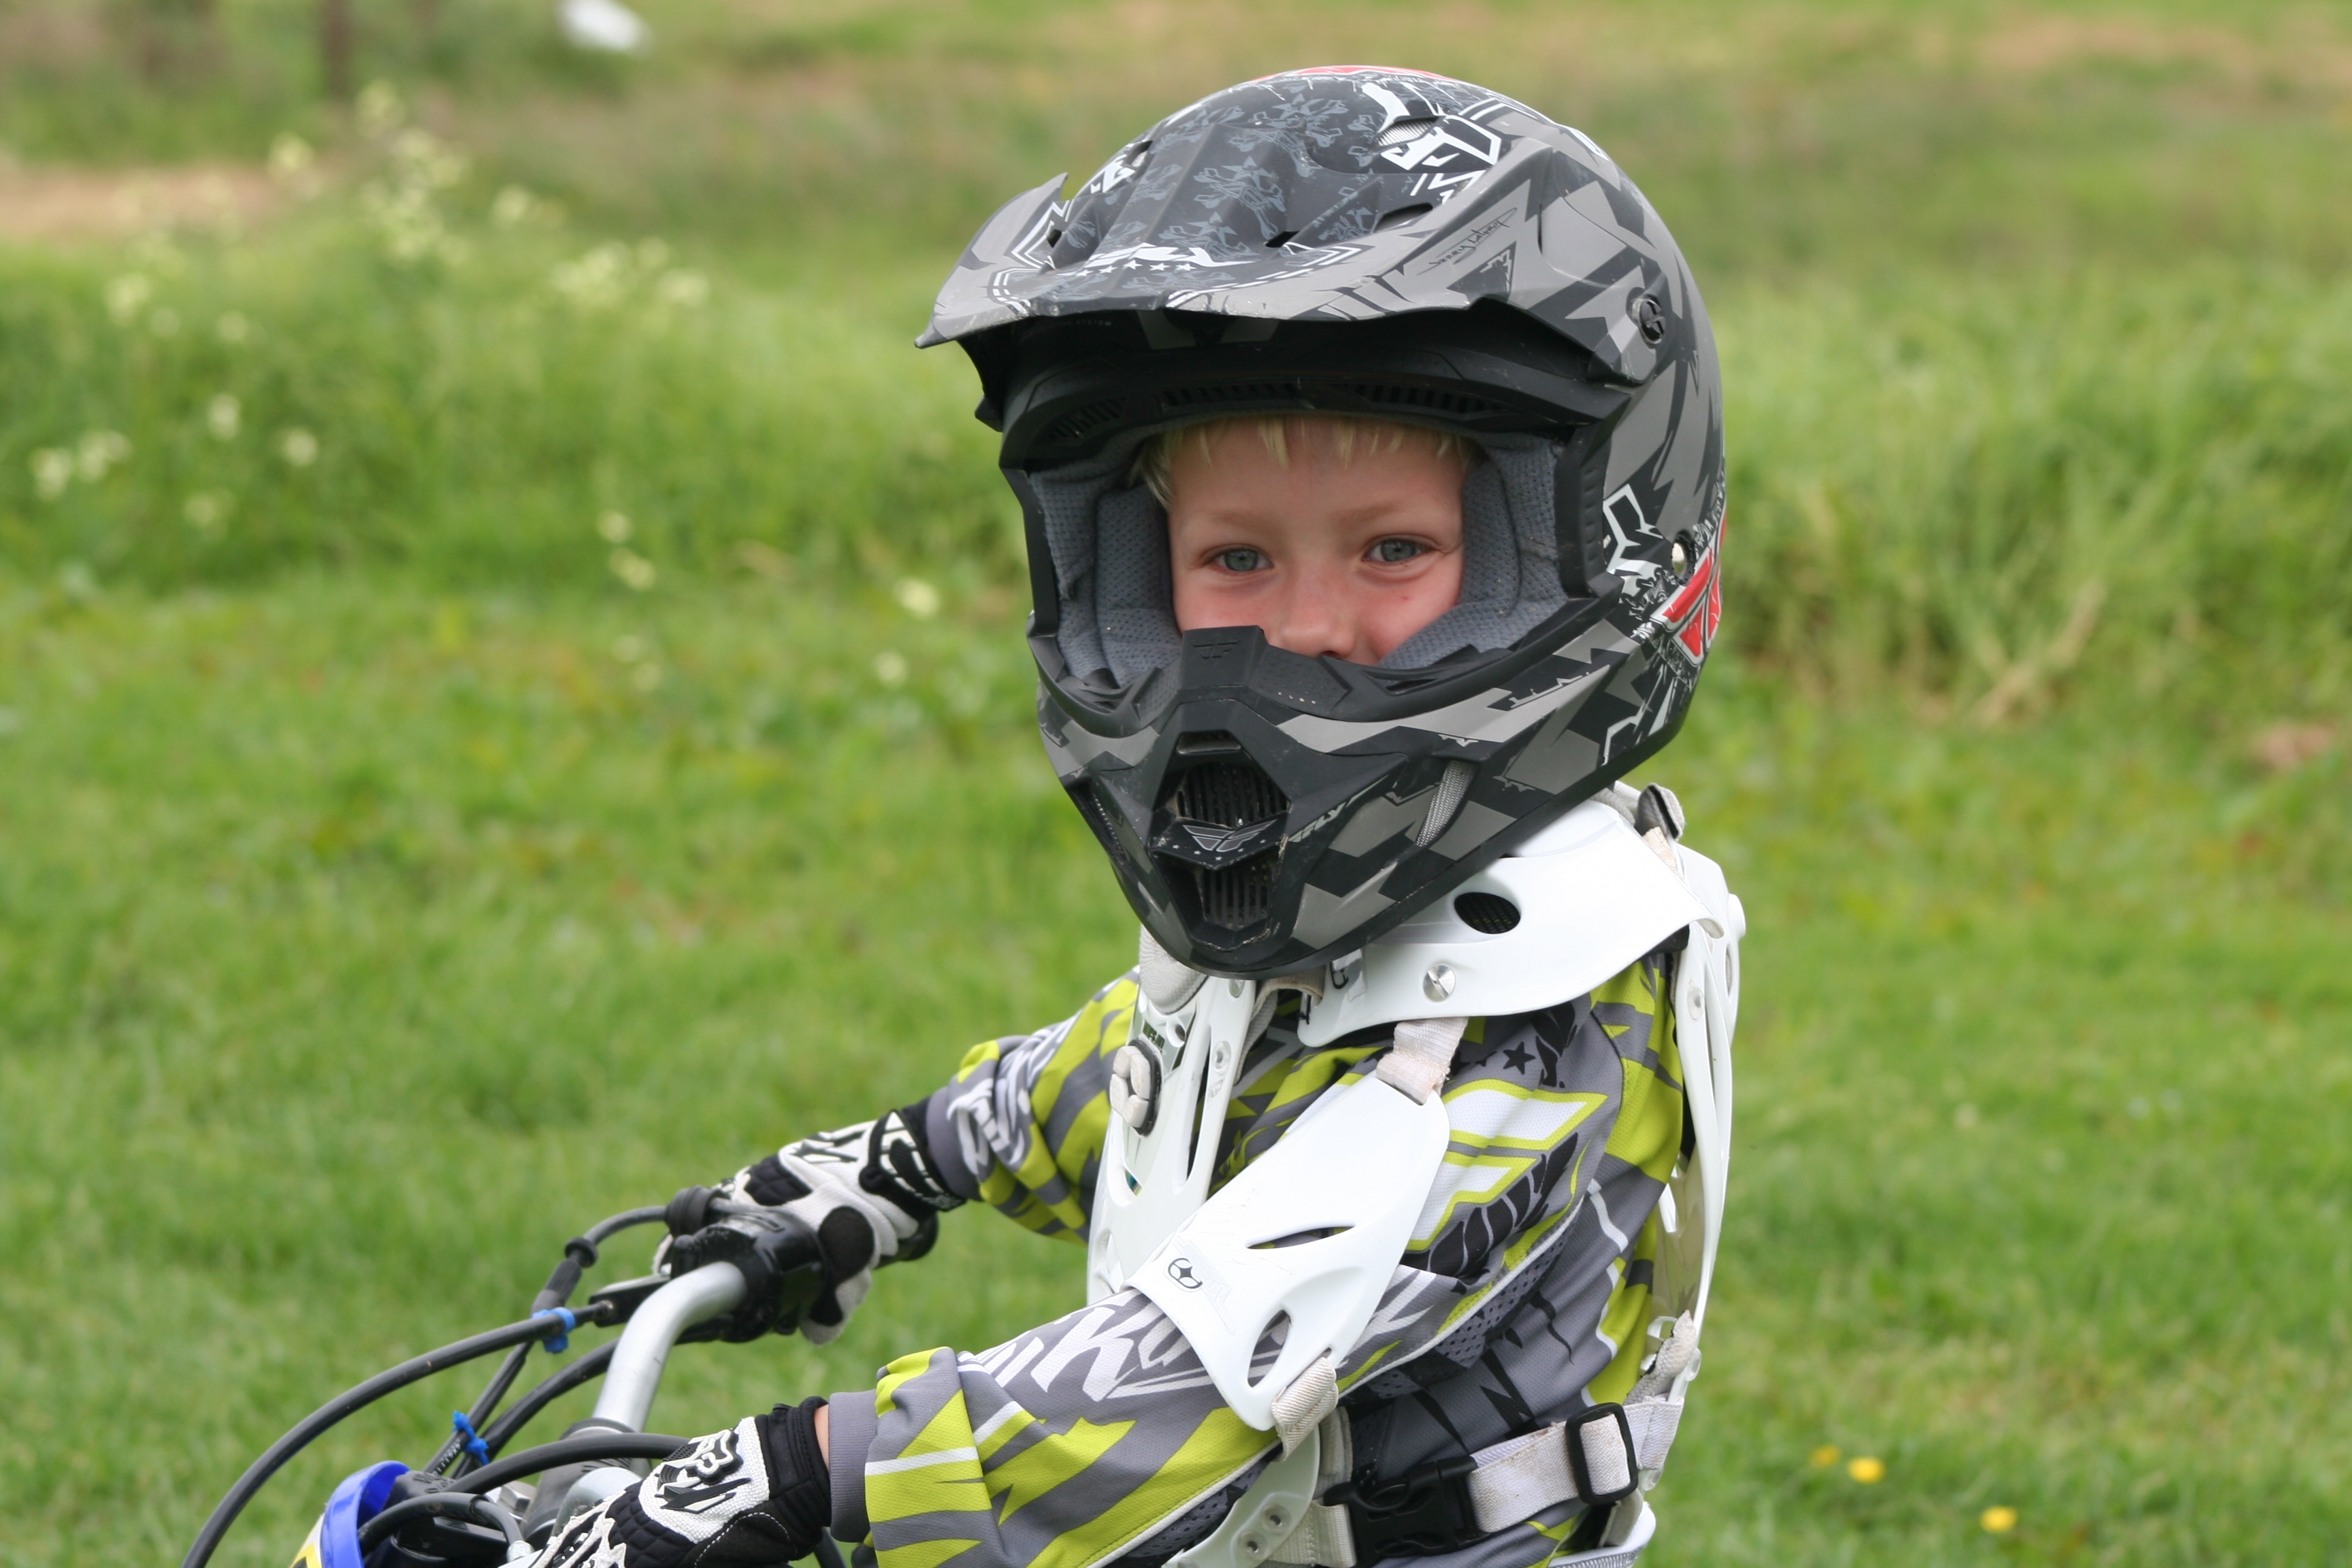
outdoor, sport, boy, kid, summer, young, vehicle, child, motorbike, lifestyle, leisure, childhood, cheerful, fun, happy, helmet, active, outdoor activities, personal protective equipment